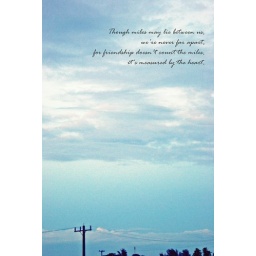
I like the sky and the clouds in it.It's calming.